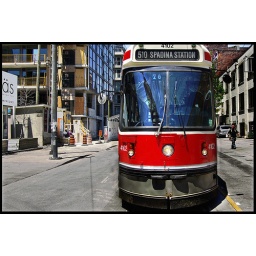
street car in to work